Homestake Mine (Nevada)

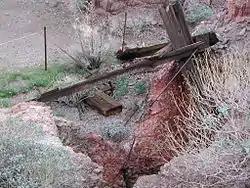

Homestake Mine is located in the Newberry Mountains near Searchlight, Nevada. It is listed on the United States National Register of Historic Places for activities between 1850 and 1924. Gold and silver were mined.